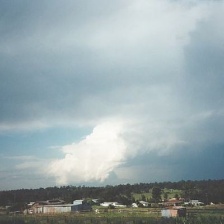
Cloud type: Altostratus